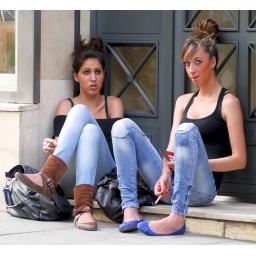
Two tall girls sit almost on the floor in a street of Barcelona